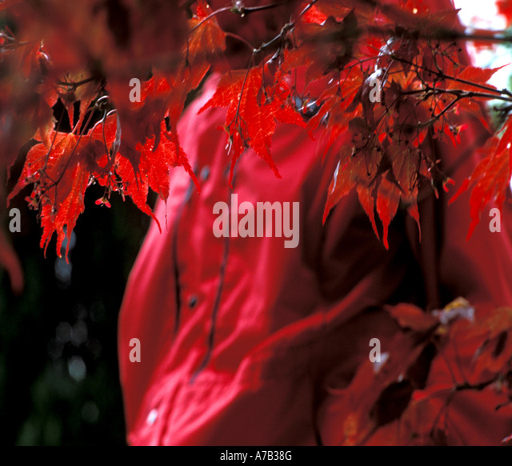
person wearing a red waterproof jacket matching the autumn leaves of a maple